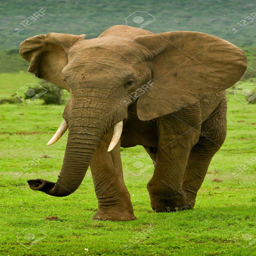
large male elephant walking on a hot summers day stock photo